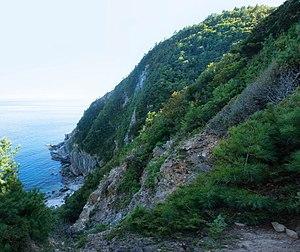
La Réserve naturelle Lazovski est un zapovednik russe qui se trouve sur les pentes sud-est des montagnes Sikhote-Aline, jusqu'à la côte de la mer du Japon, dans le Kraï du Primorié en Extrême-Orient russe, à environ 150 km à l'est de Vladivostok. La réserve est boisée à 95%, avec le plus grand peuplement d'ifs de l'Extrême-Orient russe, et a fait l'objet d'études scientifiques depuis les années 1800 pour ses riches communautés de plantes et d'animaux trouvées dans la zone de transition des montagnes aux zones maritimes dans une zone tempérée avec forêt pluvieuse. La réserve Lazovsky contient plus d'espèces que toute autre réserve de l'Extrême-Orient russe, et 60% des espèces de la région du Primorié se trouvent dans la réserve. Elle est gérée conjointement avec le parc national Zov Tigra, situé à environ 50 km au nord-ouest. La réserve a été créée en 1957 et couvre une superficie de 1209 km².